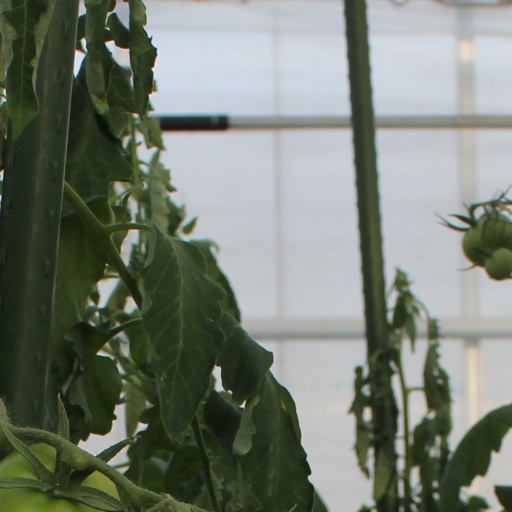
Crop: tomato